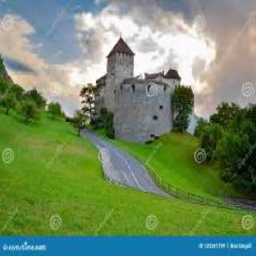
Vaduz Castle